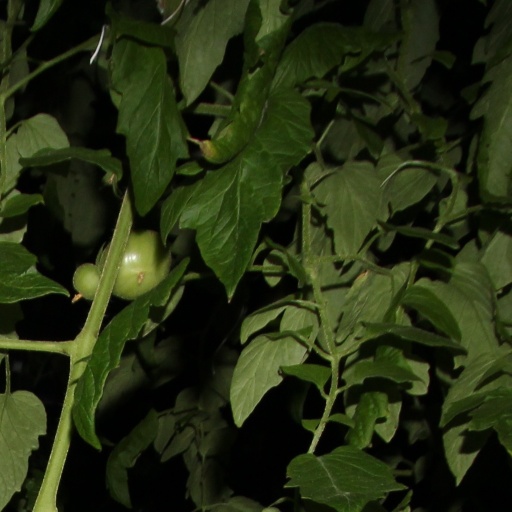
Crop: tomato